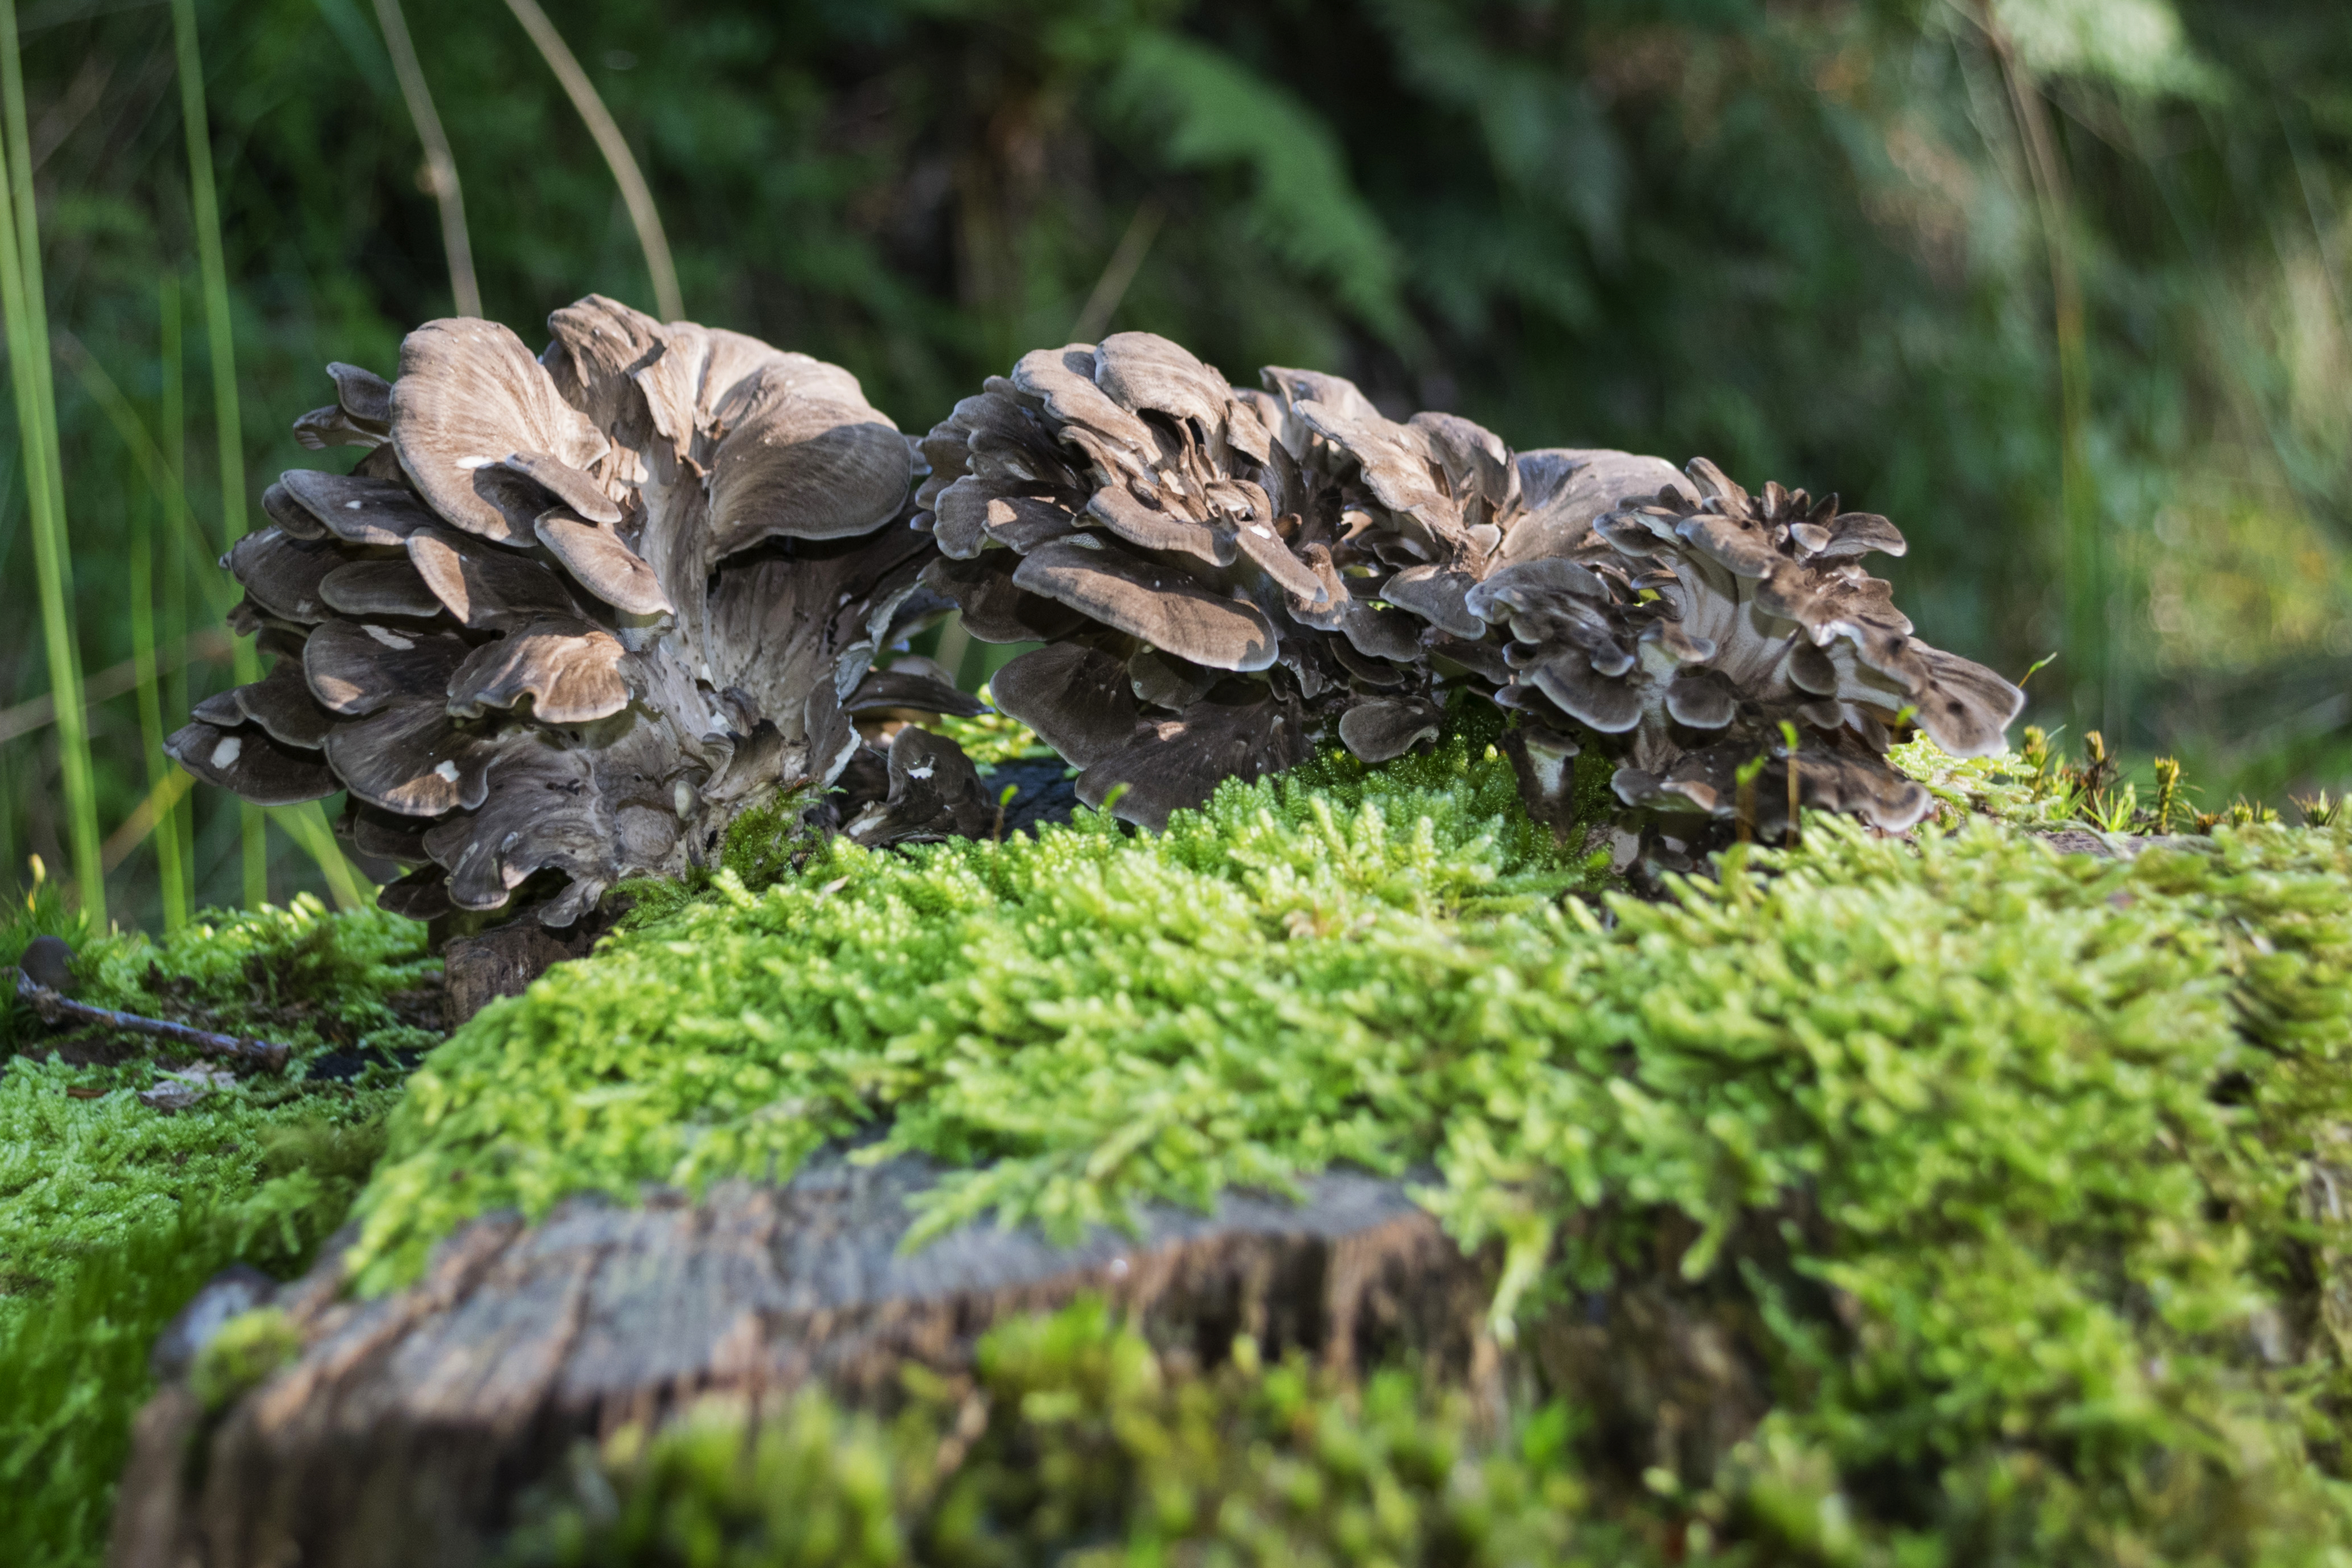
tree, forest, outdoor, plant, wood, leaf, flower, trunk, photo, soil, botany, mushroom, nikon, funghi, flora, plants, fungus, holland, nederland, netherlands, dutch, outdoorphotography, picture, photograph, fotos, foto, depthoffield, woodland, dof, tree stump, habitat, ecosystem, paulvandevelde, pdvandevelde, padagudaloma, natuurfotografie, naturephotographer, dordrecht, nederlandinfotos, pvdvfotografie, pdvandeveldedordrecht, nederlandsefotografie, dutchphotogaraphy, totallydutch, fotografienederland, hollandsefotografie, fotografieholland, edible mushroom, natural environment, woody plant